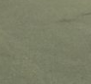
Surface type: asphalt